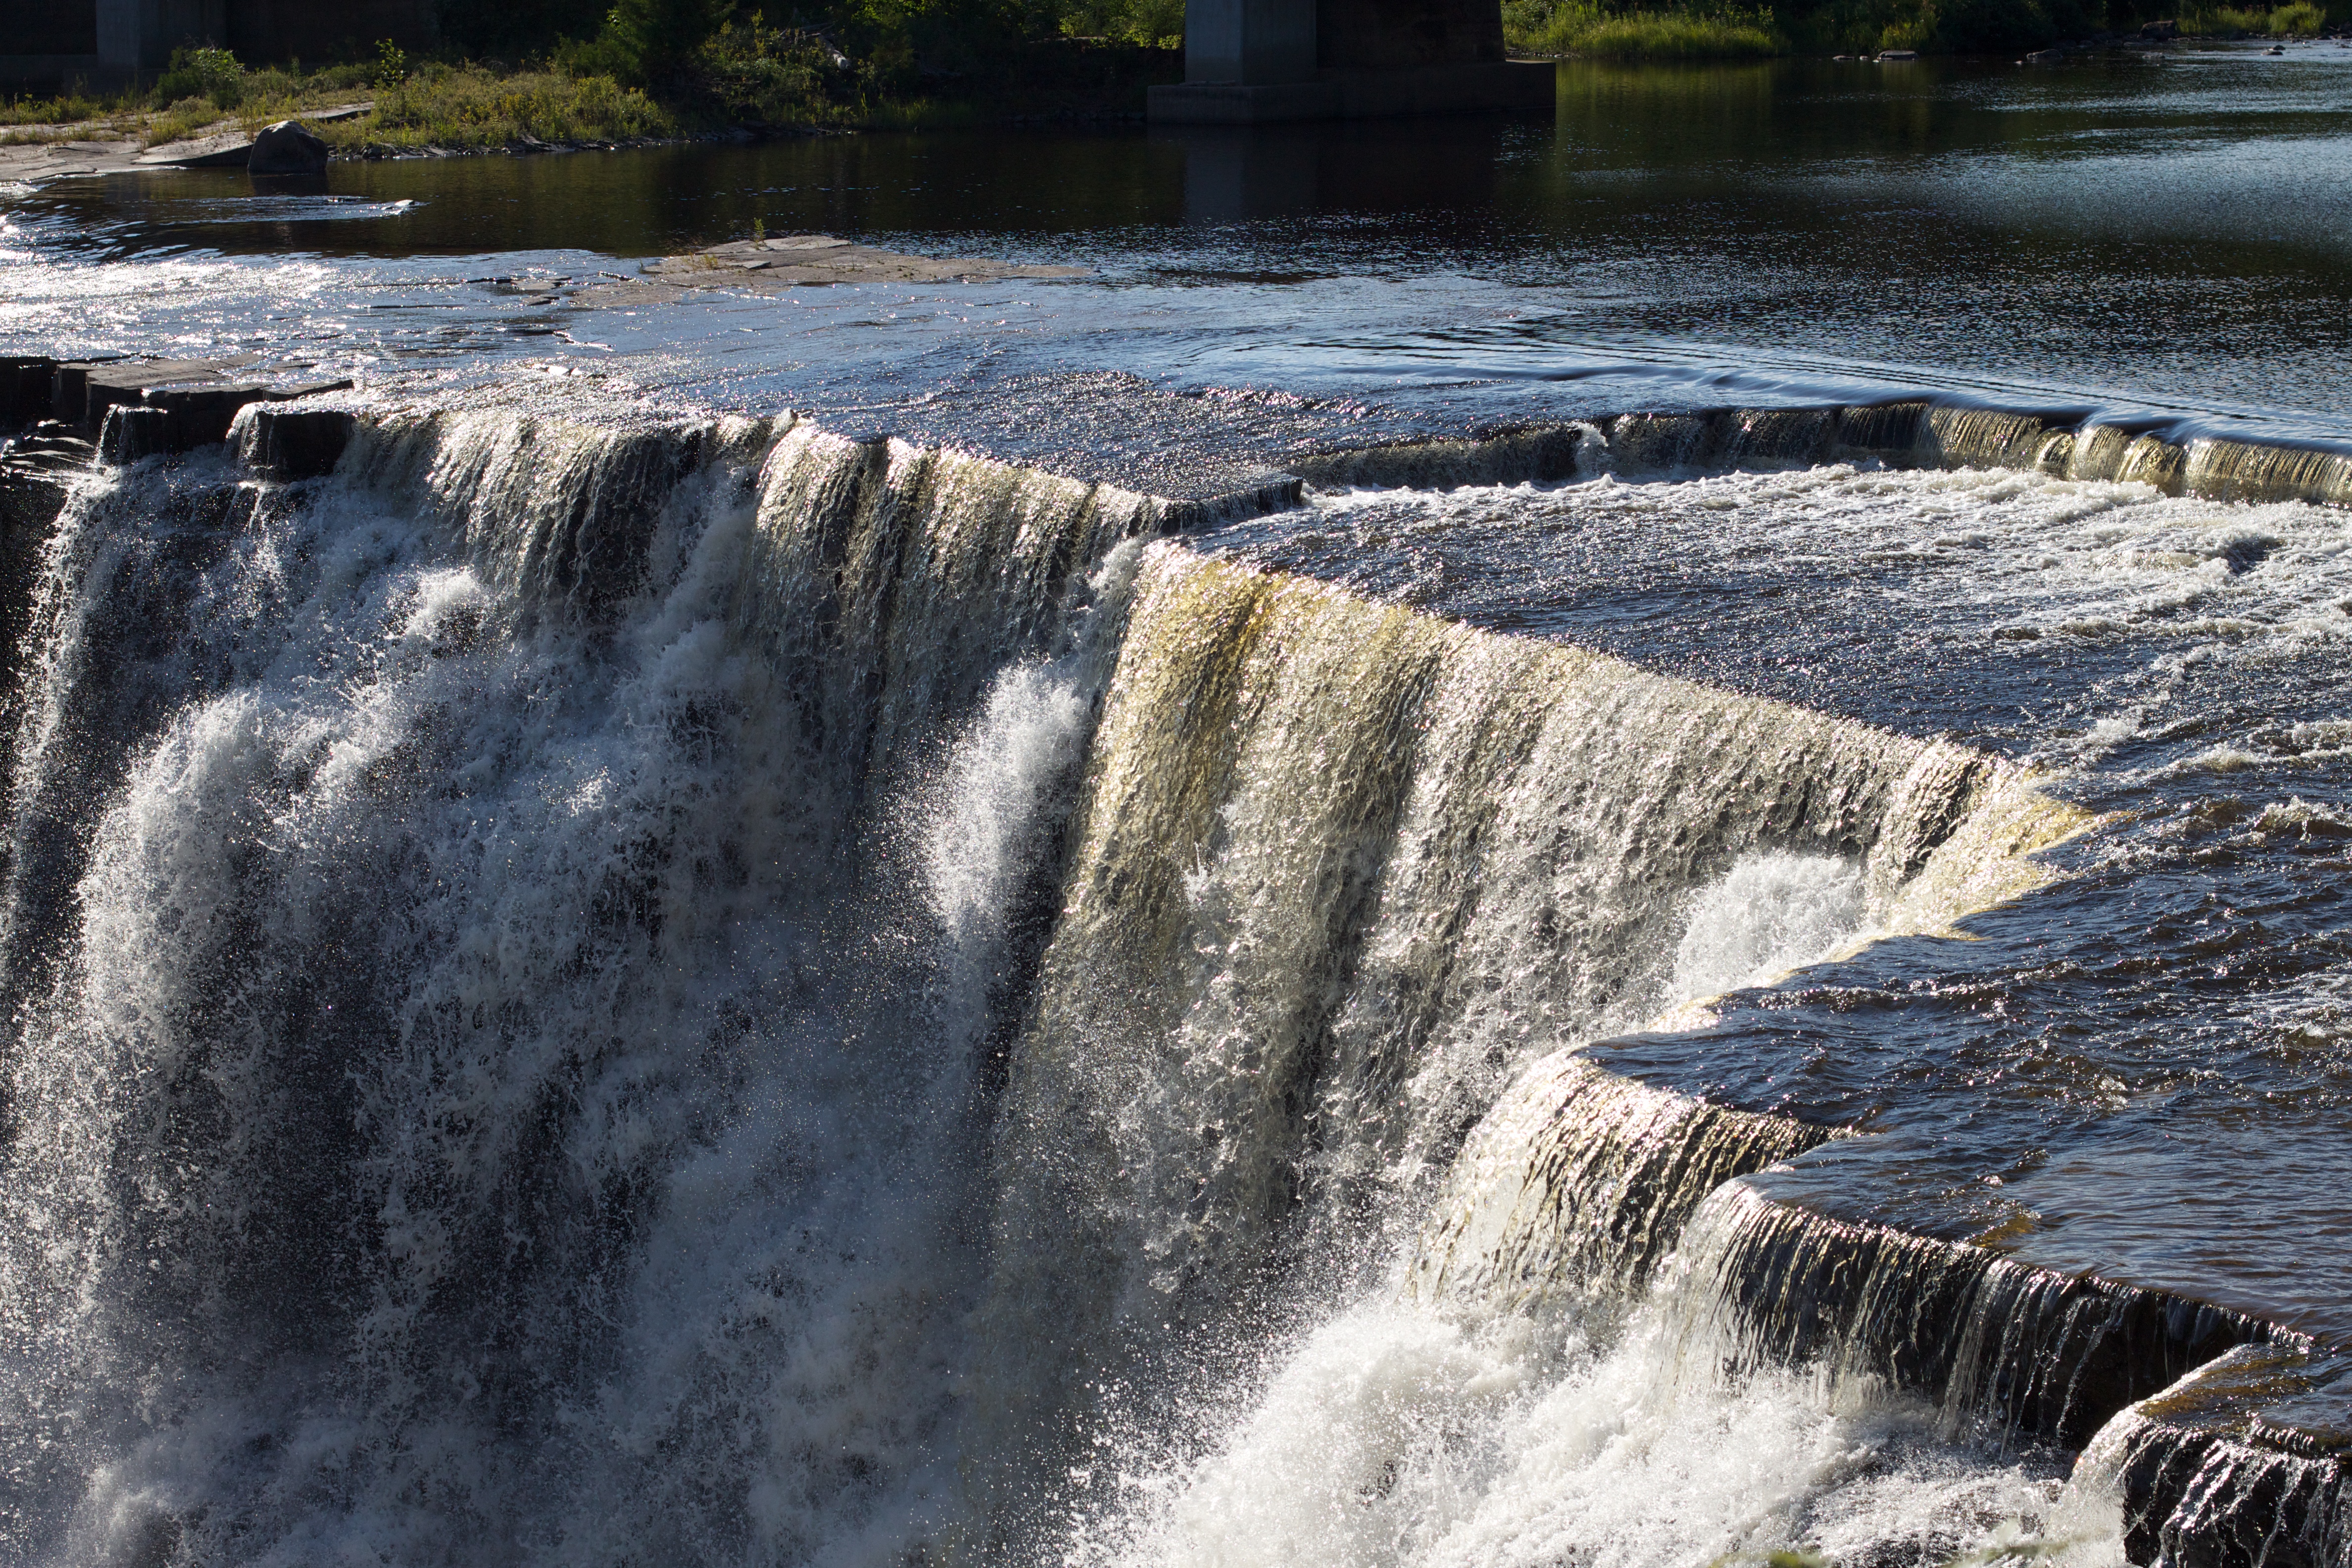
water, rock, waterfall, wave, river, stream, rapid, reservoir, waterway, body of water, odyssey, hurleylounge, water feature, watercourse